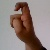
The image shows a hand gesture representing the letter 'X' in Indian Sign Language.